Christ Carrying the Cross (Richier)

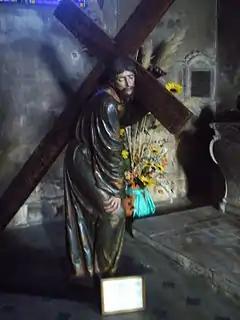
"Christ carrying the Cross". Height: 180 cm

Christ Carrying the Cross is a 15th-century polychrome oak sculpture attributed to the French sculptor Ligier Richier in the Église de Saint-Laurent in Pont-à-Mousson in Meurthe-et-Moselle. It is thought to have come from the chapel of "Mount Olive" erected by Philippe de Gueldres in the garden of the Clarisses monastery in Pont-à-Mousson.